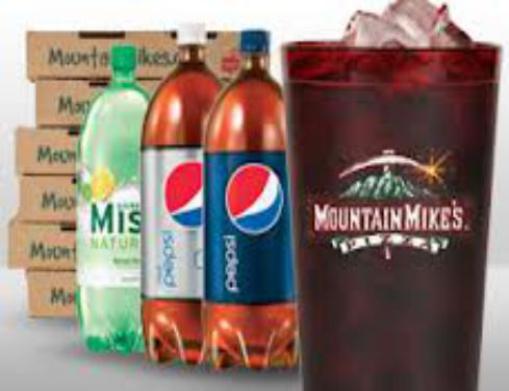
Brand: mountain mike's pizza
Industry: Food